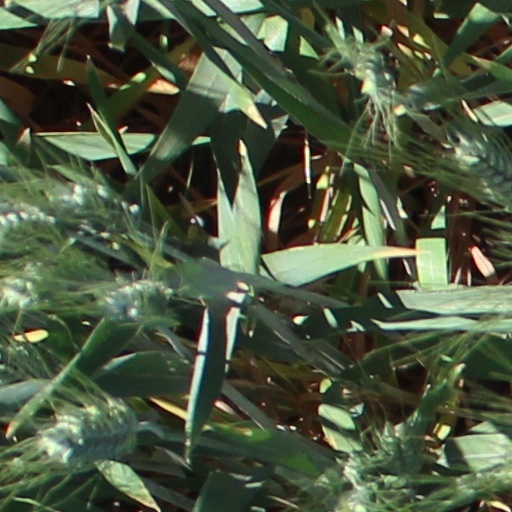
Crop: wheat